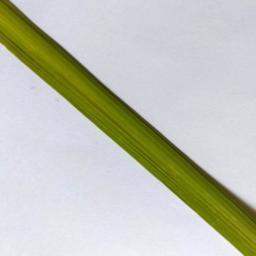
Label: Rice___Healthy